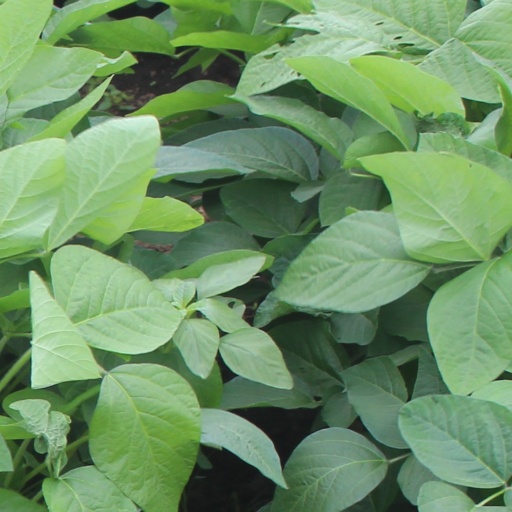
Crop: soybean